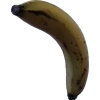
Label: banana